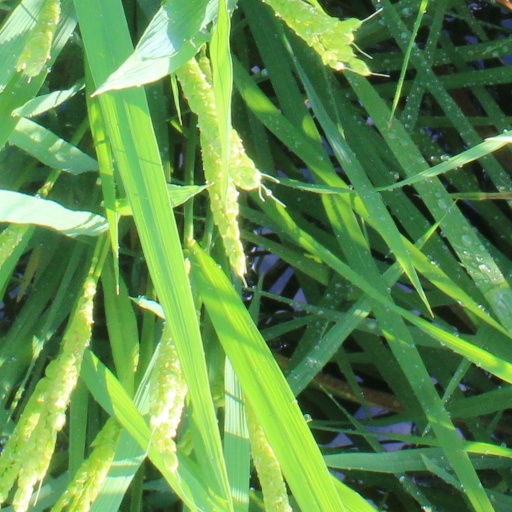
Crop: rice